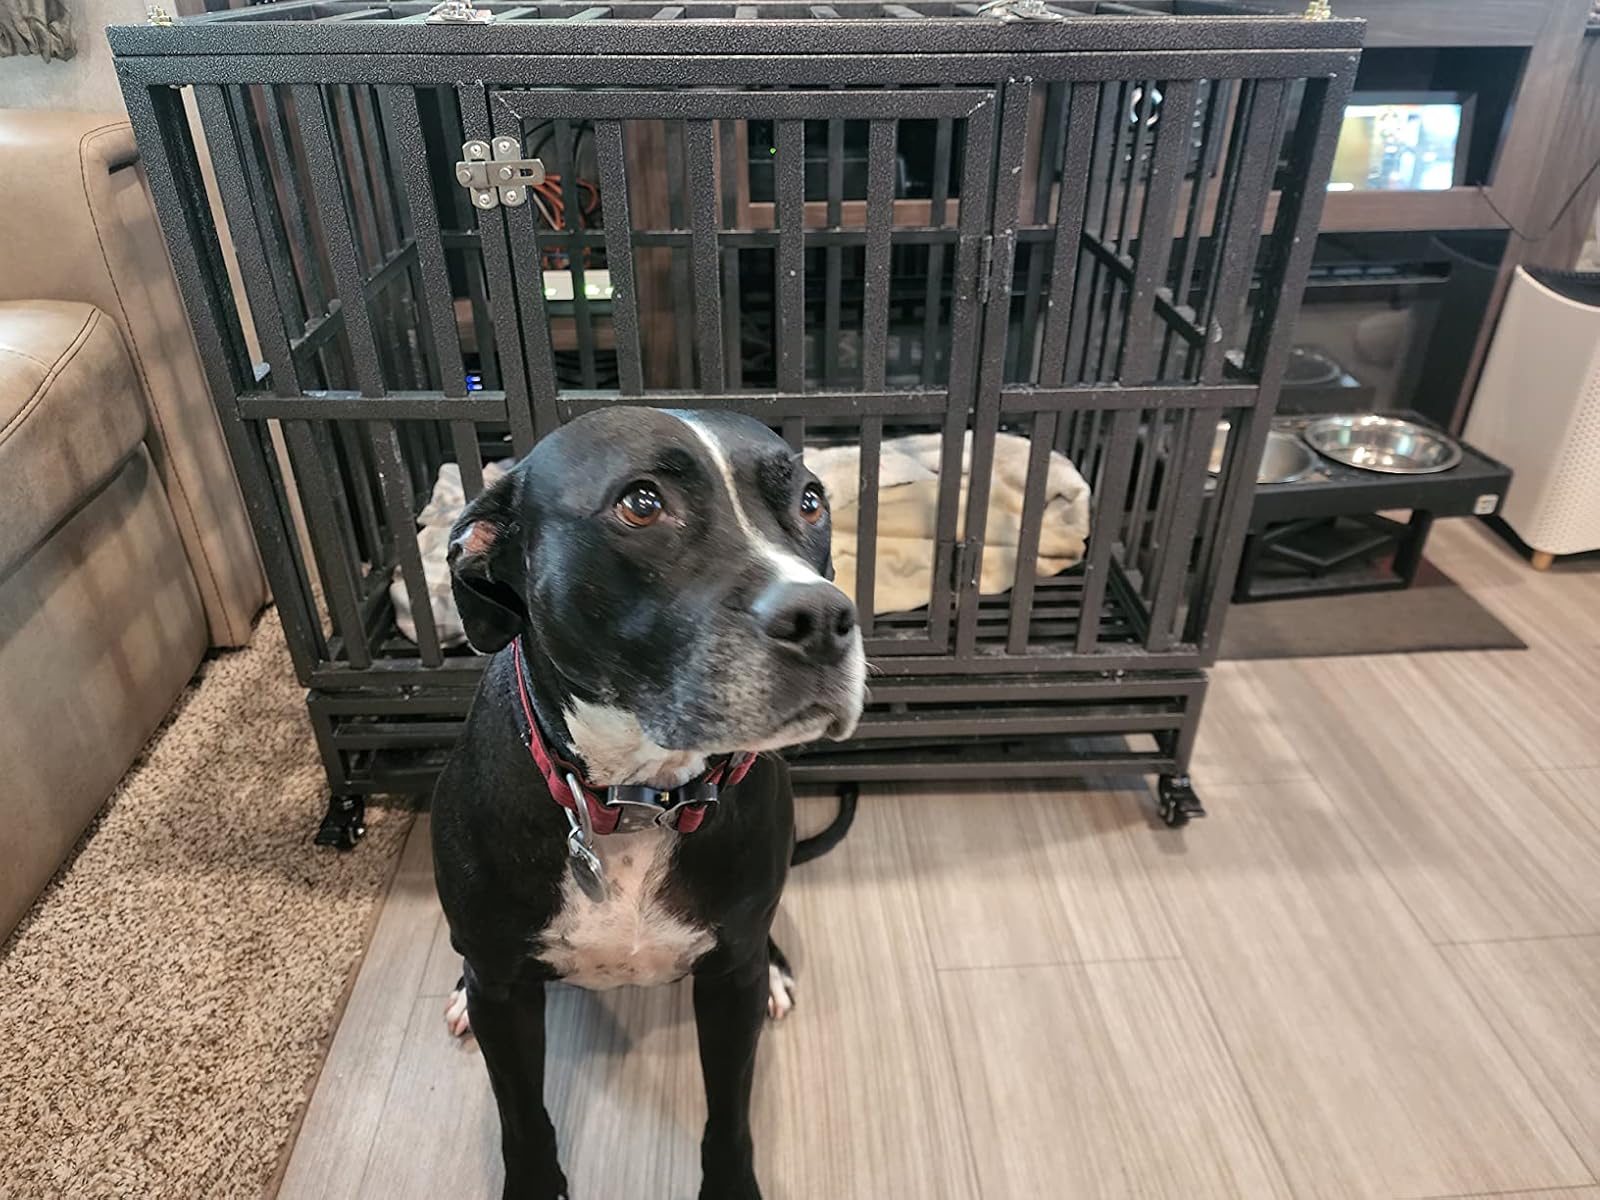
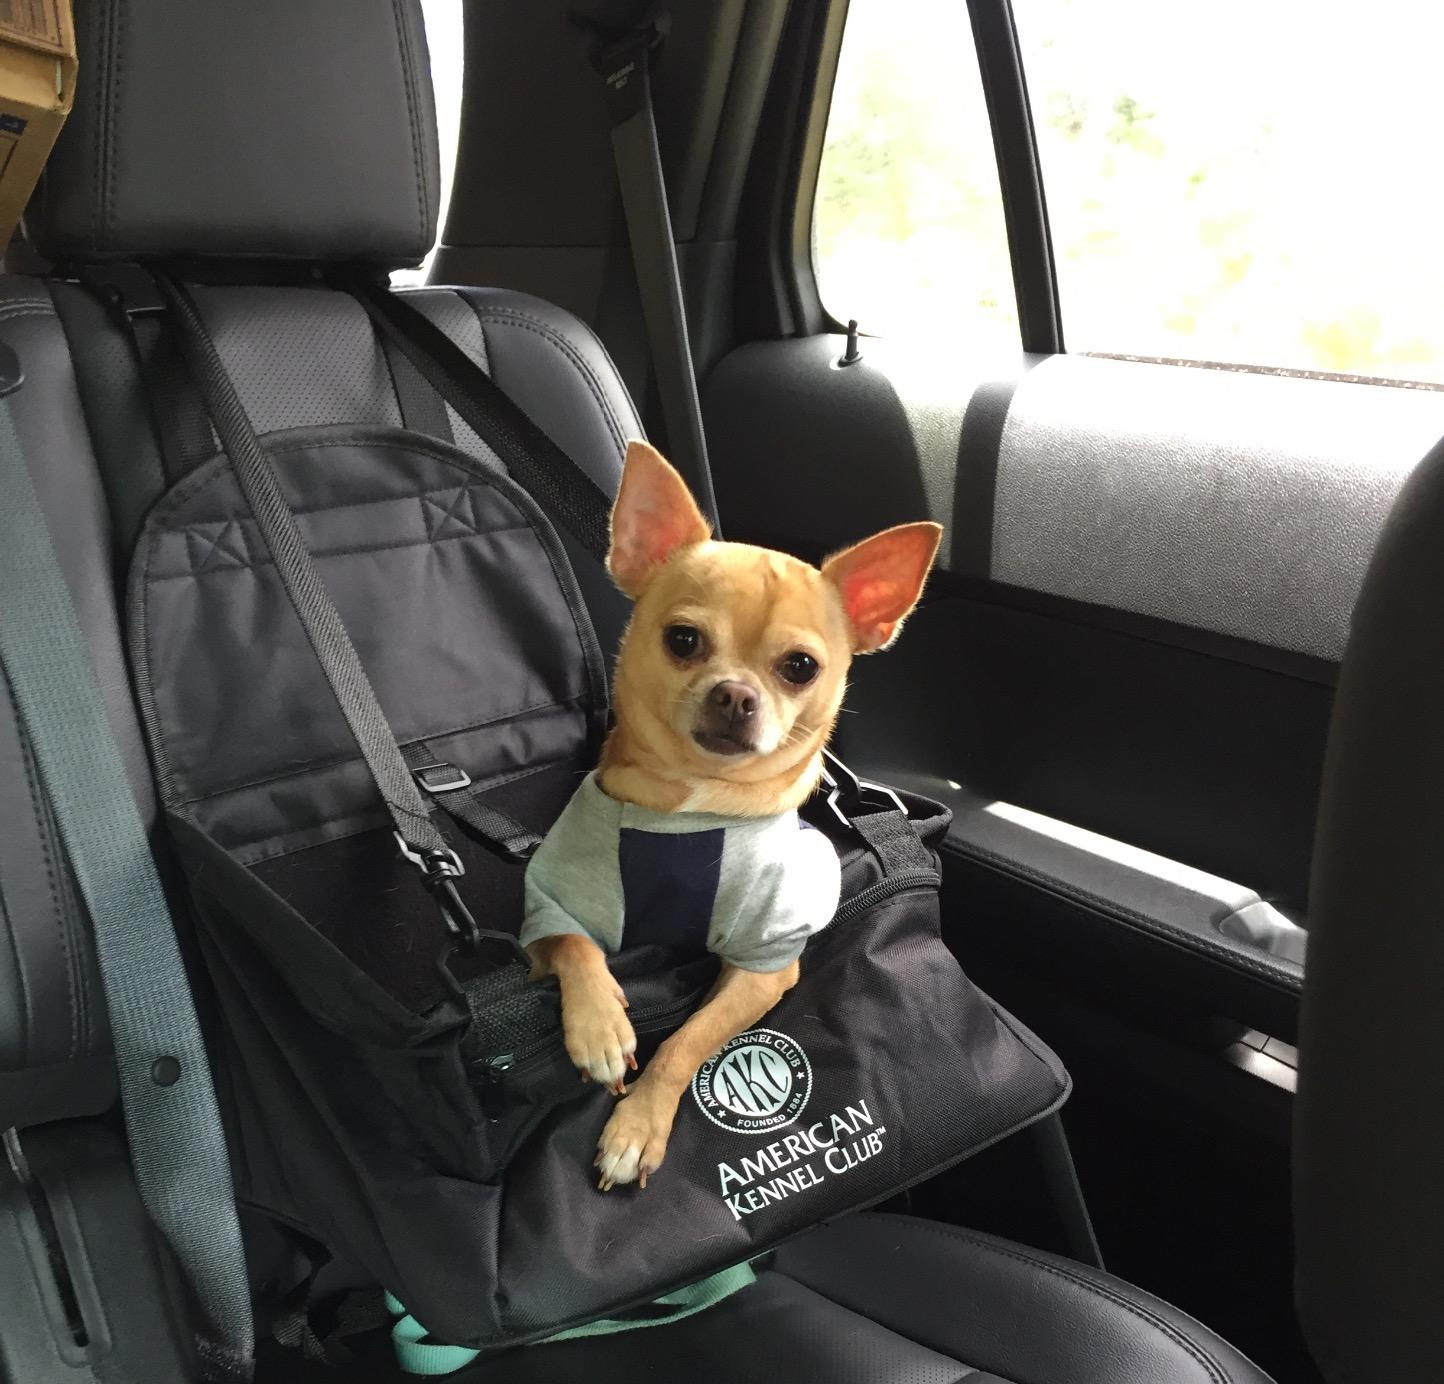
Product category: items_kennel
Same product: no